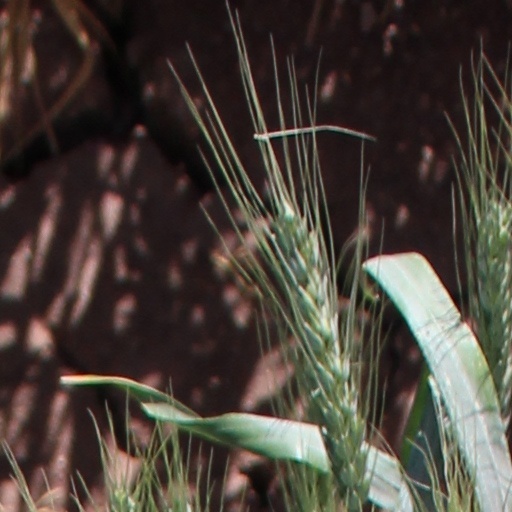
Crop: wheat